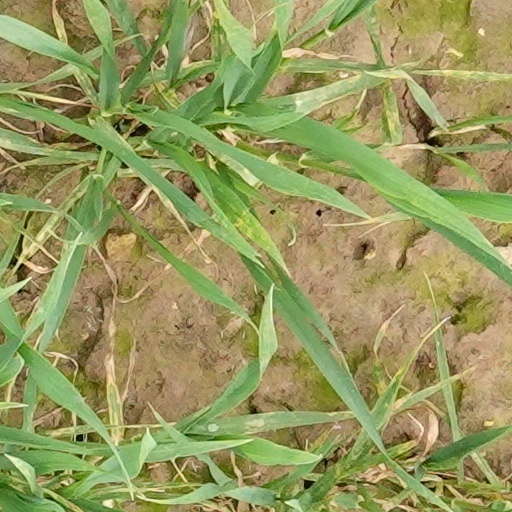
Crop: wheat